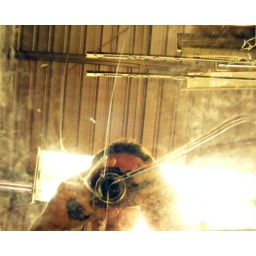
A piece of broken mirror lying on a table in the salvage yard=self portrait.